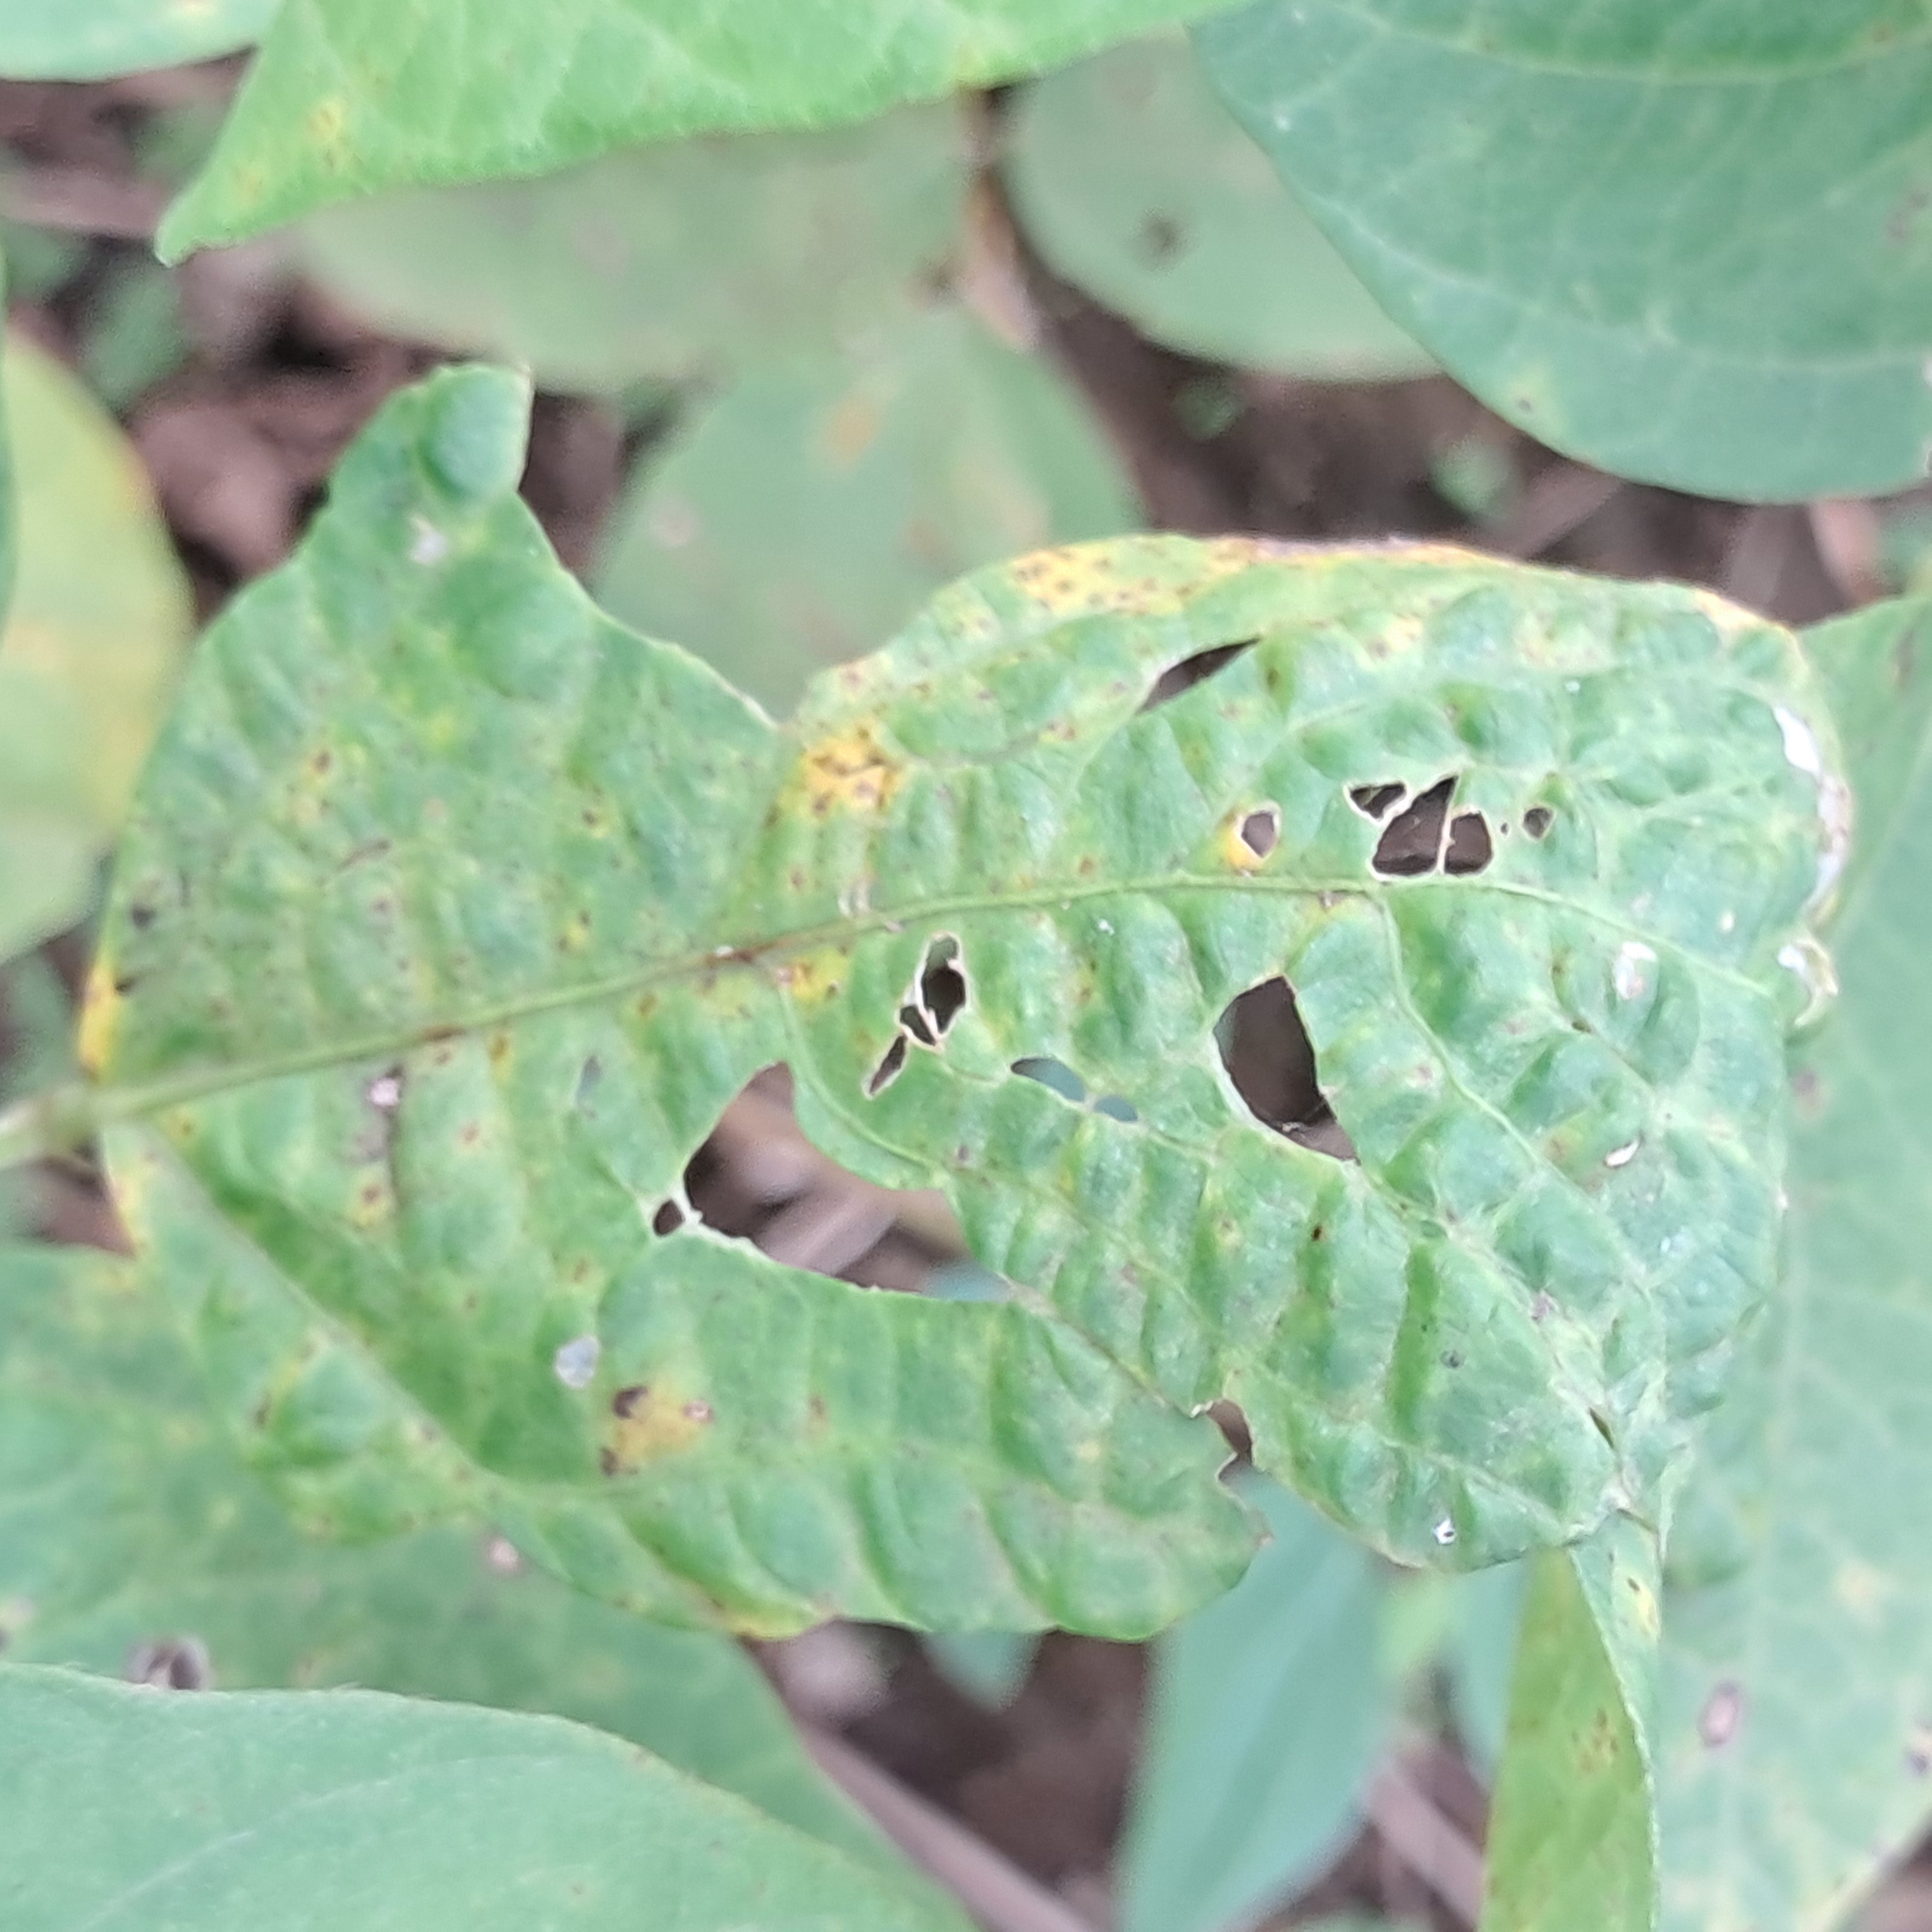
Label: Mosaic